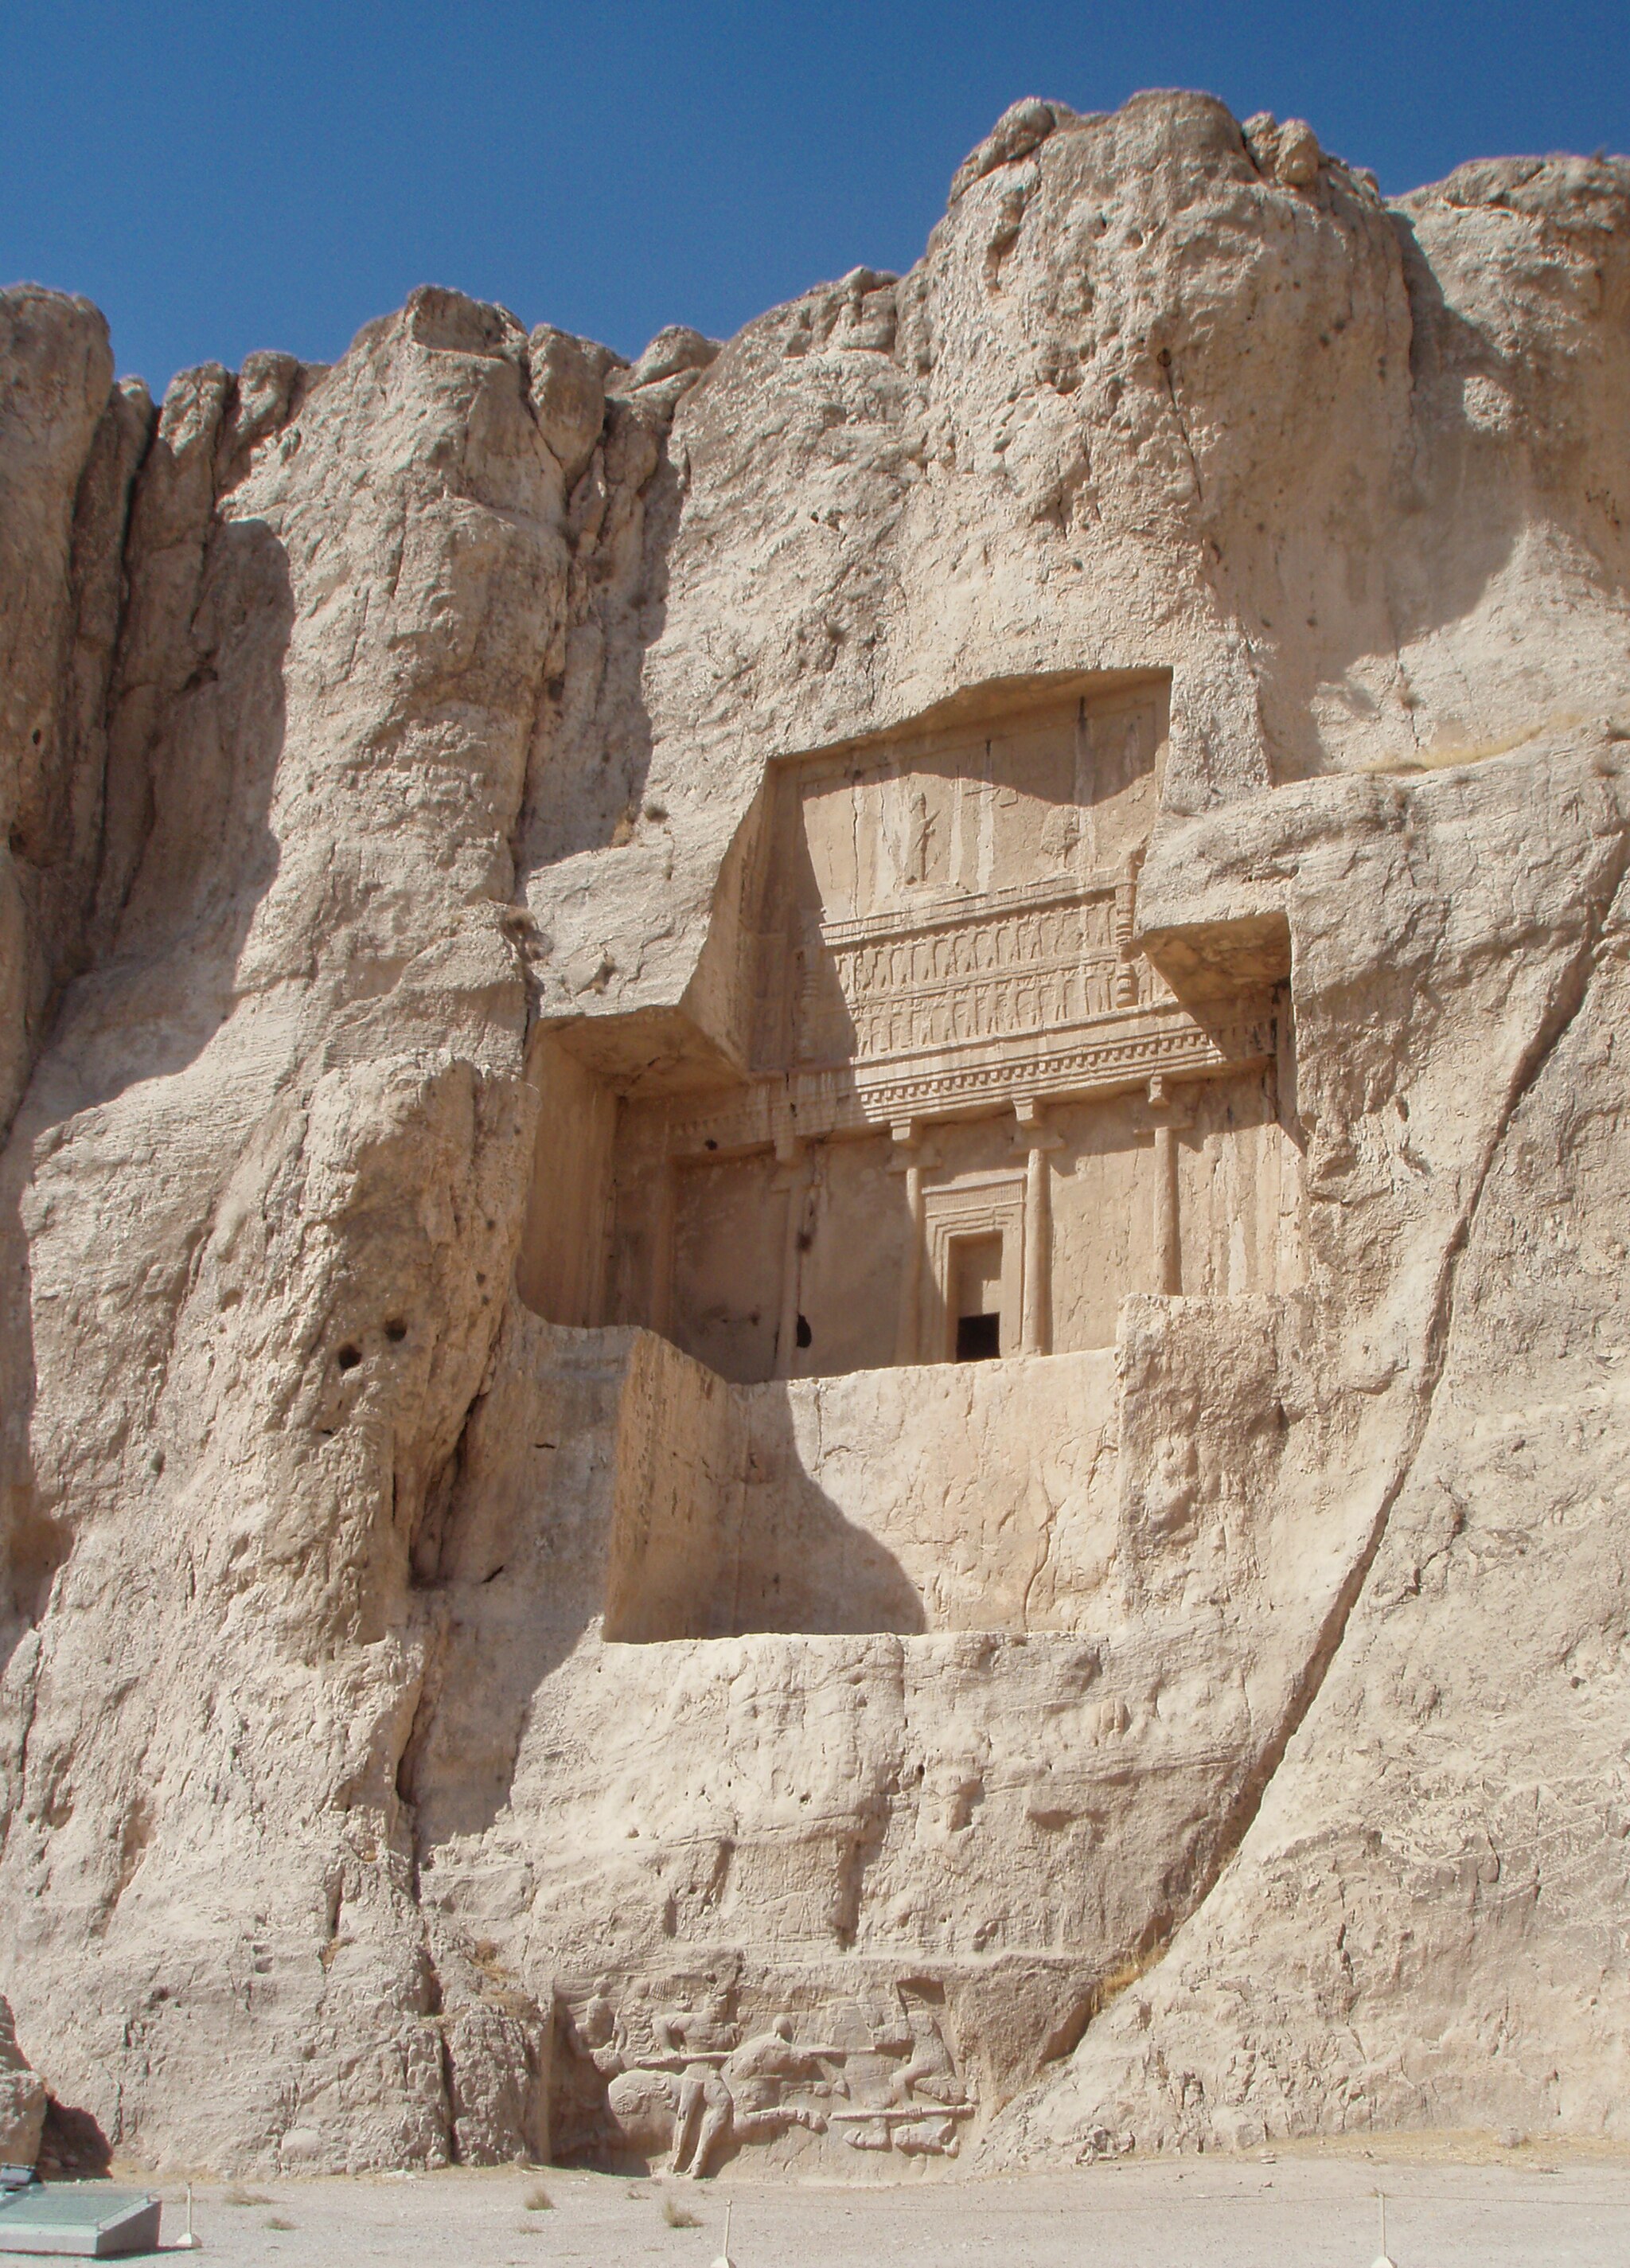
Title: Tomb ascribed to Artaxerxes I
Description: Prospective tomb of Artaxerxes I in Naqsh-e Rustam , Iran
Date: 2008-10-10
Categories: GFDL, Tomb of Artaxerxes I, License migration redundant, Self-published work, Images with extracted images, Featured pictures on Wikipedia, Persian, Files with Assessments template missing SDC Commons no value quality assessment